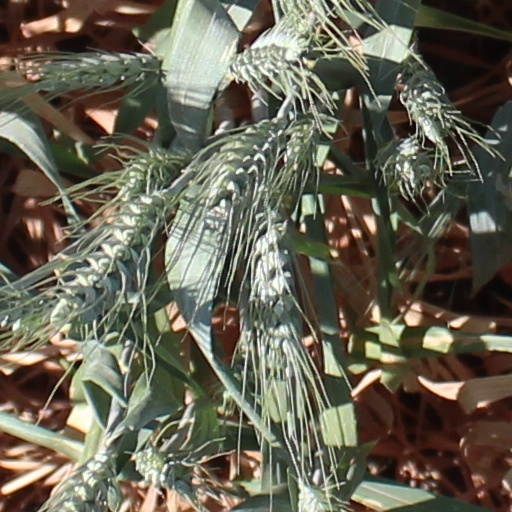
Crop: wheat